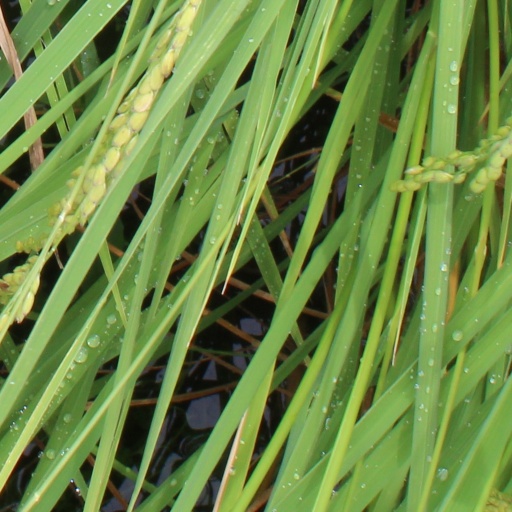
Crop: rice